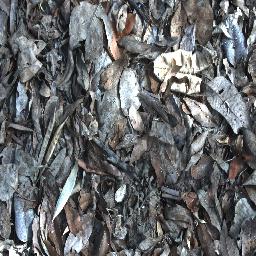
Label: negative